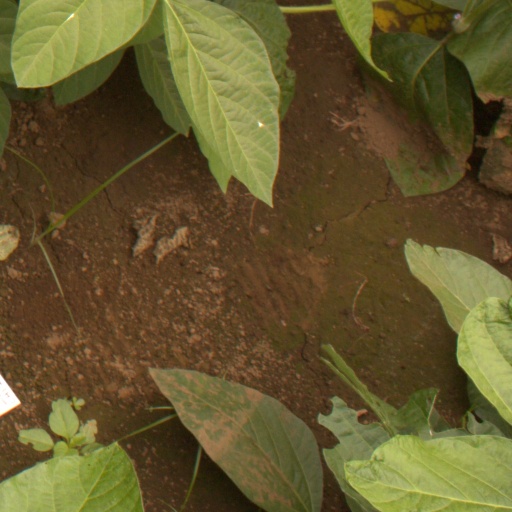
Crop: soybean